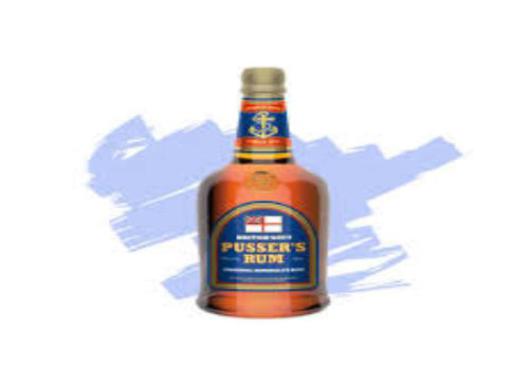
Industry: Food